Lucmau

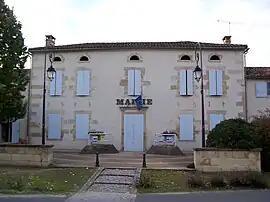
Town hall

Lucmau is a commune in the Gironde department in Nouvelle-Aquitaine in southwestern France.